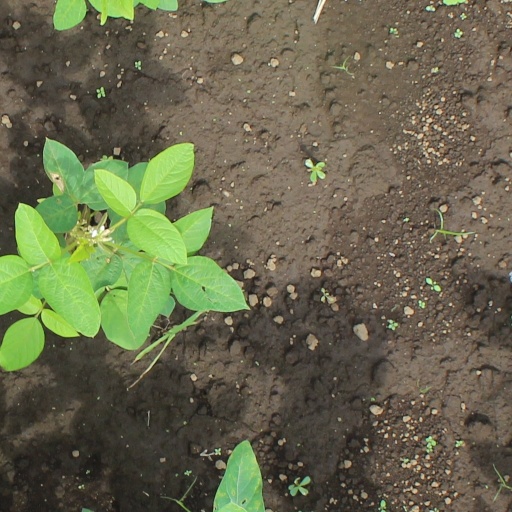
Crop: soybean